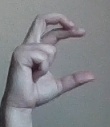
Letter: thal